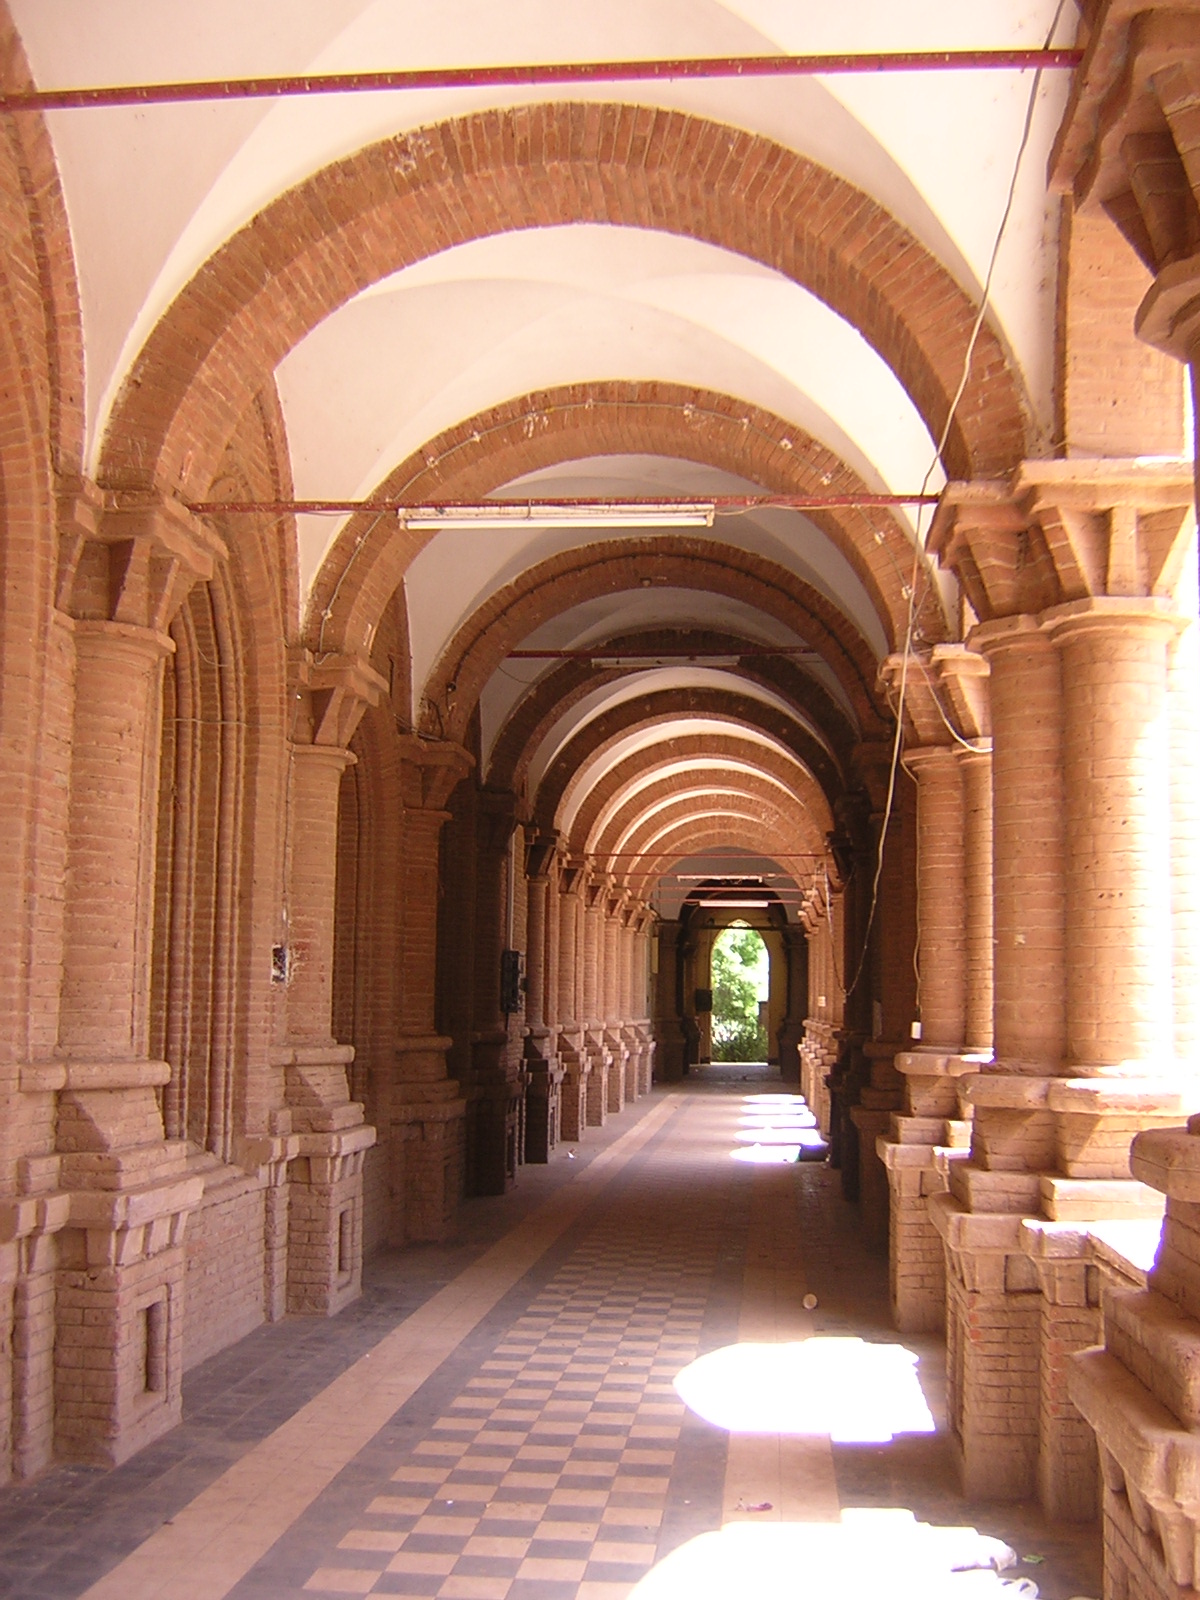
الوصف بالفصحى: ممر كلية العلوم بجامعة الخرطوم، ممتد على طول الممر أقواس على جانبيه
الوصف بالعامية السودانية: ممر كلية العلوم فيهو ارشات على طول الممر في جامعة الخرطوم
التصنيف: Public Spaces & Infrastructure